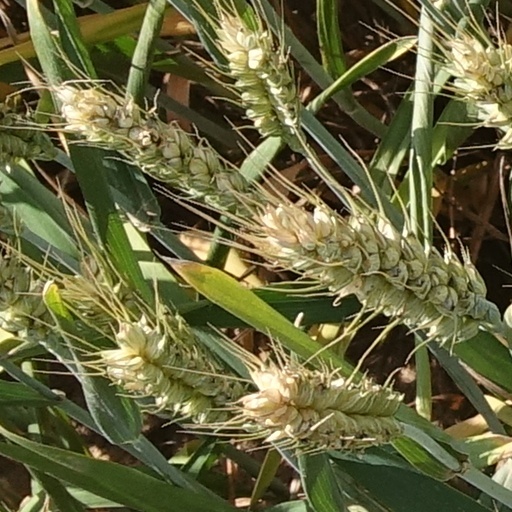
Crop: wheat